Ferrari 250

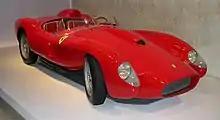
1958 Ferrari 250 Testa Rossa

The racing 250 Testa Rossa was one of the most successful Ferrari racing cars in its history, with three wins at Le Mans, four wins at Sebring, and two wins at Buenos Aires. One example sold at auction for a (then) record-breaking $16.39 million.